Scottish & Newcastle

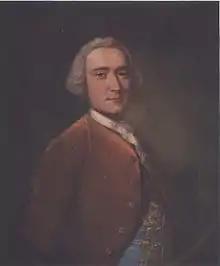
Portrait of William Younger by Alan Ramsay

The origins of the company can be traced to Grizel Syme who ran her late second husband's brewery: this brewery and those of her sons developed into the firm of William Younger & Co. It merged with McEwan's in 1931 becoming Scottish Brewers. In 1960 it merged again this time with Newcastle Breweries to form Scottish & Newcastle.